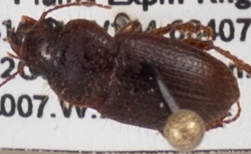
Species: Piosoma setosum
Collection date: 2022-10-12
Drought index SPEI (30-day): -0.1
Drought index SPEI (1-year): -1.28
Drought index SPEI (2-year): -0.9